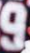
Number: 9